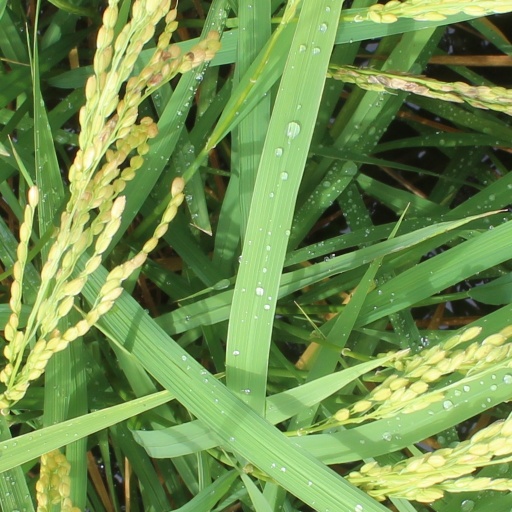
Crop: rice